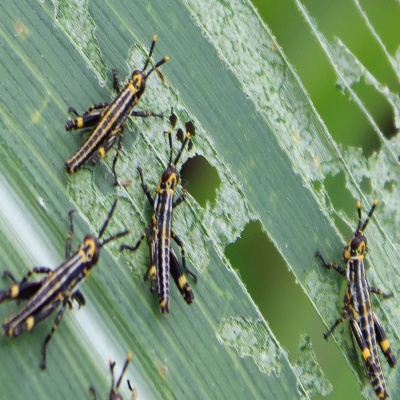
Crop: Maize
Condition: grasshoper